Three Pashas

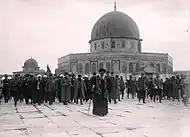
Enver Pasha and Djemal Pasha visiting the Dome of the Rock in Jerusalem during the First World War.

While the triumvirate consisted of Talaat, Enver, and Cemal, some say Halil Bey was a fourth member of this clique. Historian Hans-Lukas Kieser asserts that this state of rule by the Three Pashas is only accurate for the year 1913–1914, and that Talat Pasha would increasingly become a more central figure within the Union and Progress party state, especially once he also became Grand Vizier in 1917. Erik-Jan Zürcher and Taner Akçam claims that two factions dominated the Ottoman Empire during the Great War, a military camp led by Enver and the party/civilian camp led by Talaat. Alternatively, it would also be accurate to call the Unionist regime a clique or even an oligarchy, as many prominent Unionists held some form of "de jure" or "de facto" power. Other than the Three Pashas and Halil Bey, personalities such as Dr. Nazım, Bahaeddin Şakir, Mehmed Reşid, Ziya Gökalp, and the party's secretary general Midhat Şükrü also dominated the Central Committee without formal positions in the Ottoman government.